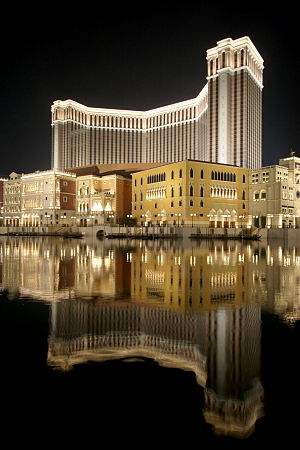
The Venetian Macao
The Venetian Macao.
The Venetian Macao er det største casino i Macao i Folkerepublikken Kina. Det var ved åbningen verdens næststørste bygning og per 2007 bygges der stadig videre på det men når byggeriet bliver færdigt bliver det sandsynligt verdens største bygning. Det ligger i Cotai, et område som der er blevet muligt at bygge på på grund af at man har forbundet det to øer Taipa og Coloane. Casinodelen blev åbnet 28. august 2007, og når det er færdigt vil hoteldelen have 3.000 suiter, 108.000 kvm møde- og konferencelokaler 144.000 kvm butiks areal 50.000 kvm til casinodrift, og 25.000 sædepladser til koncerter og andet underholdning. Hotellet er ejet og drevet af Sands China, som er et datterselskab til amerikanske Las Vegas Sands.